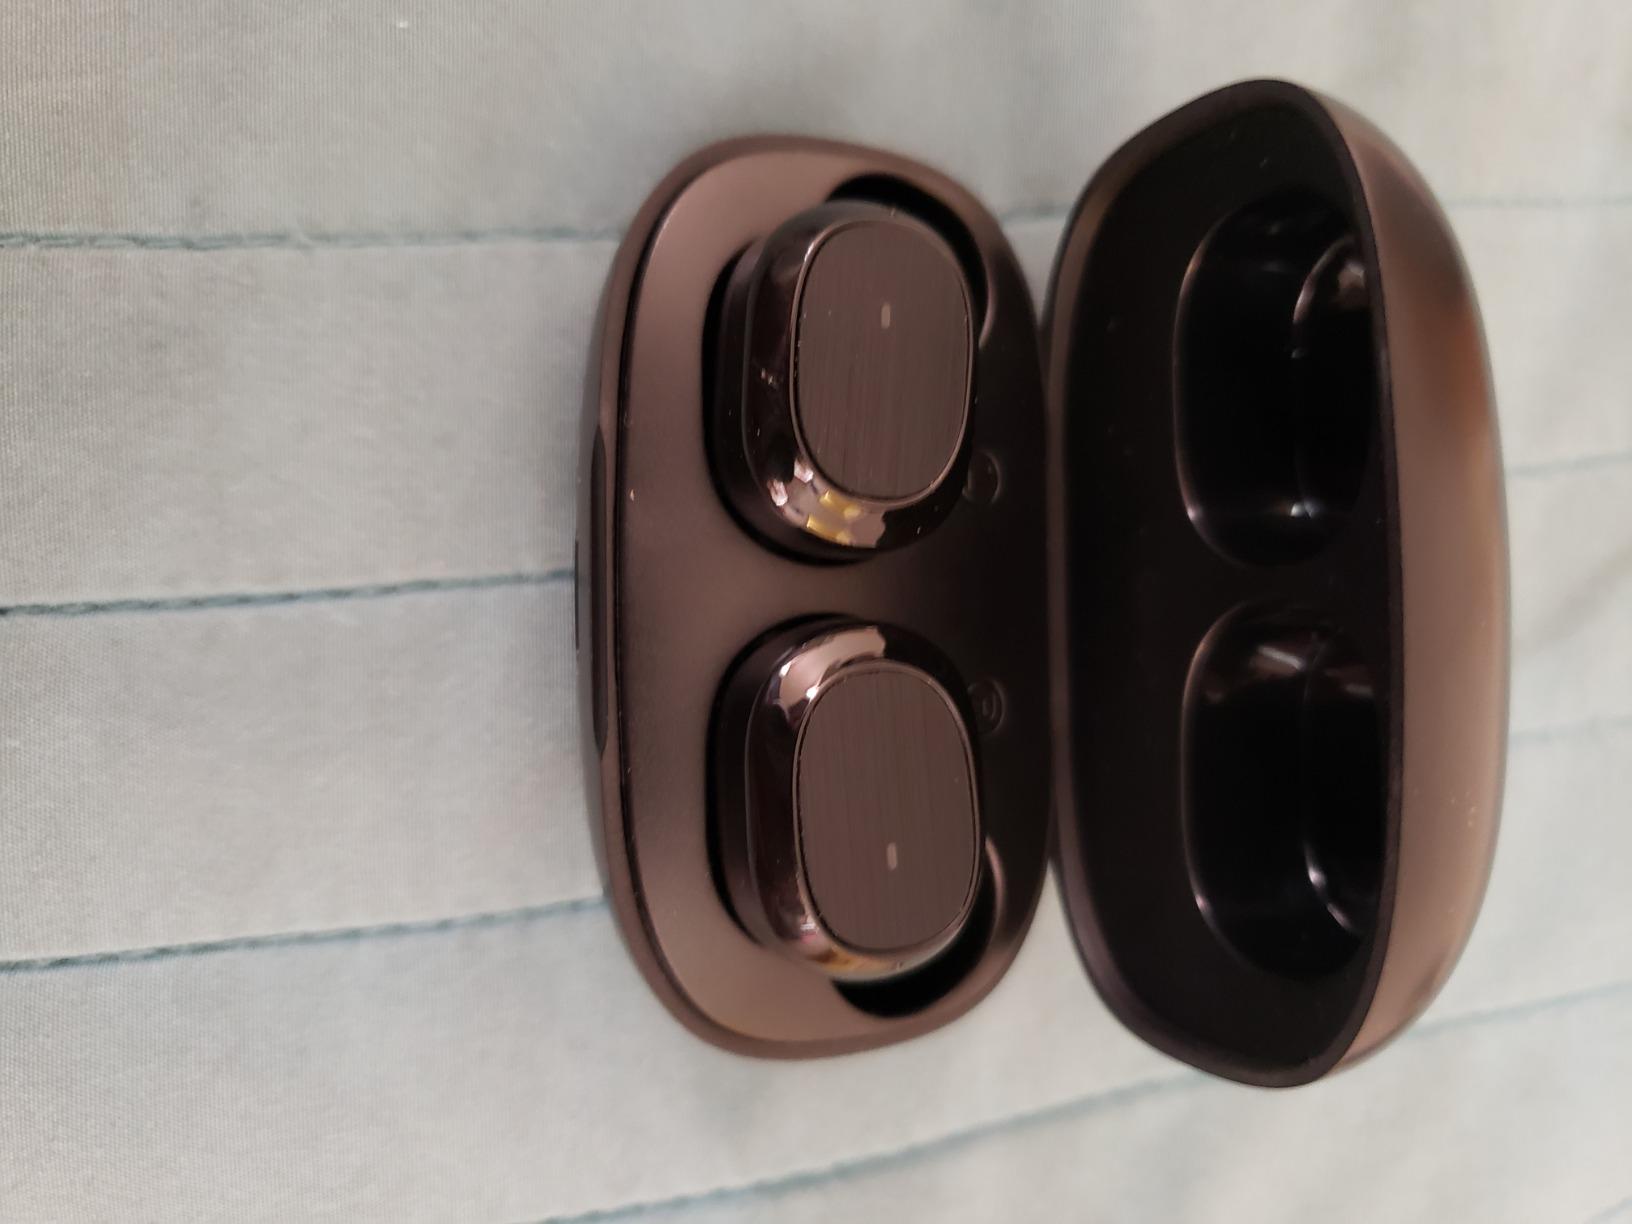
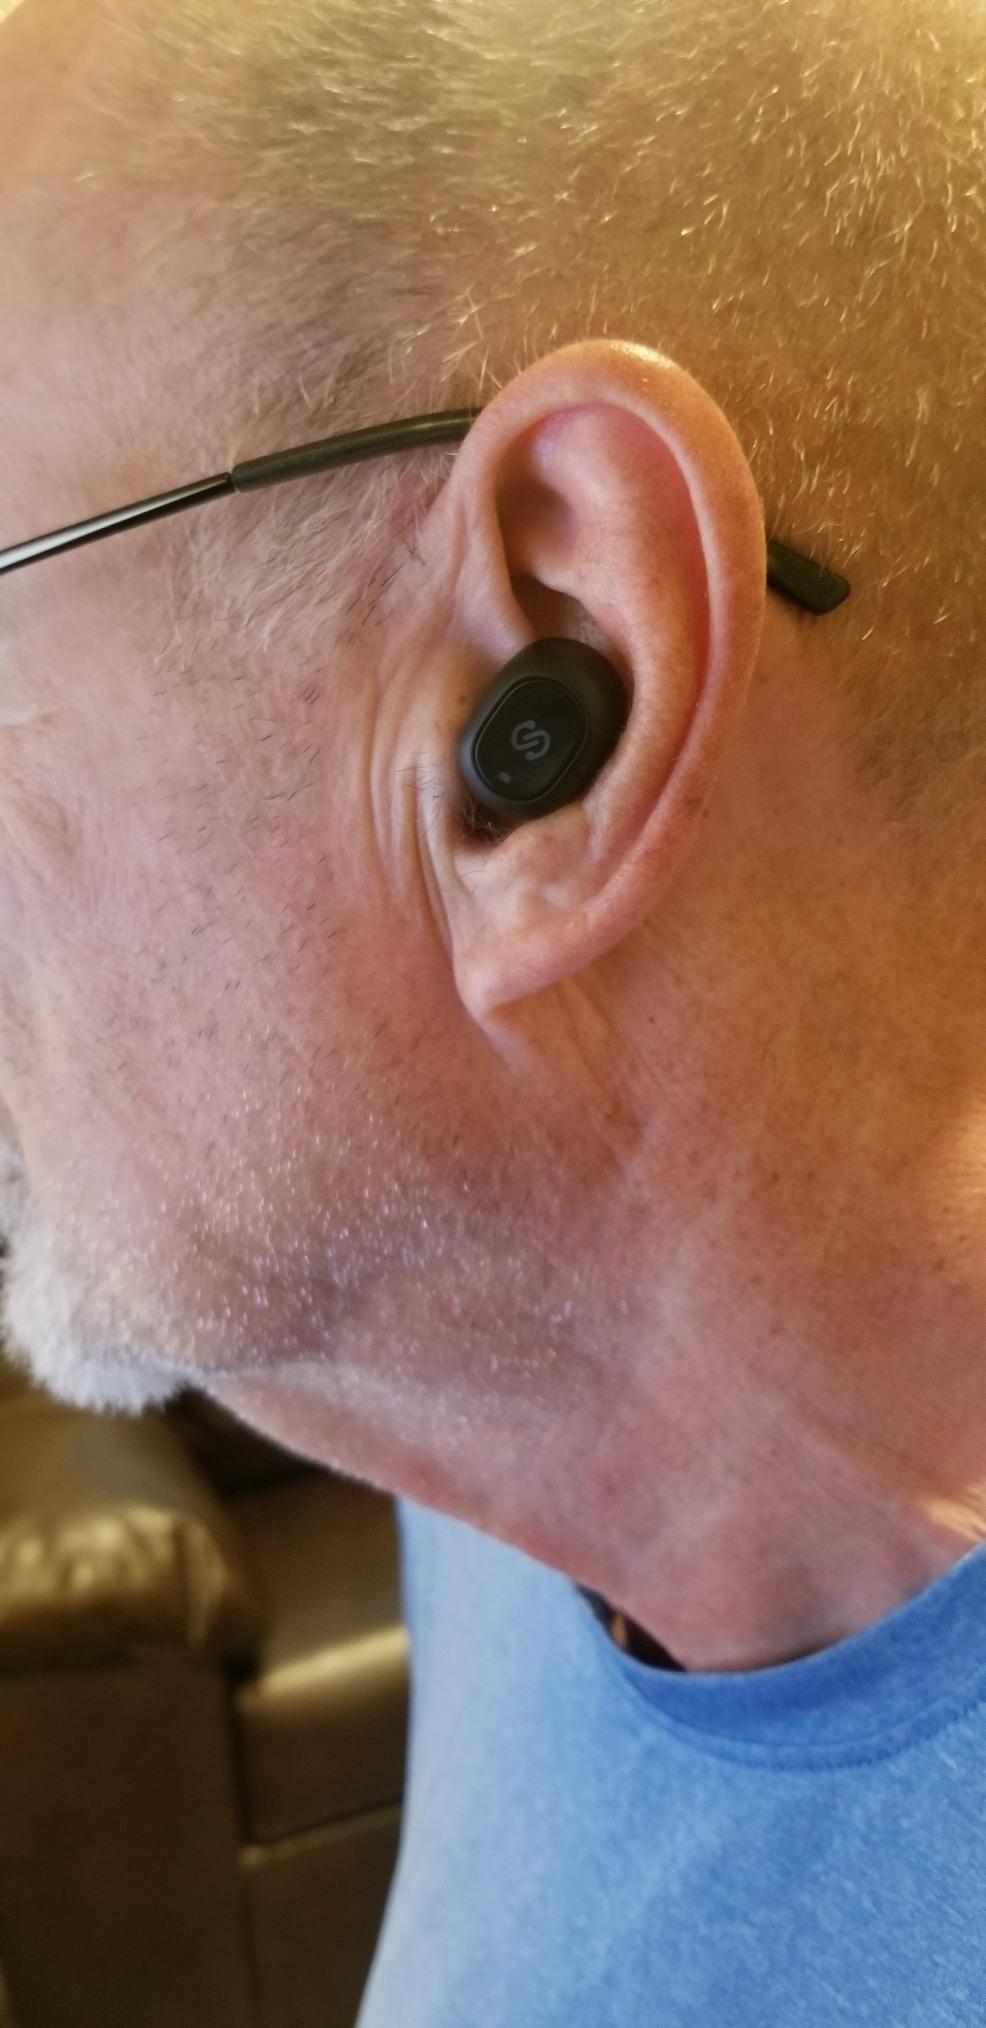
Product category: earbuds
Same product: no